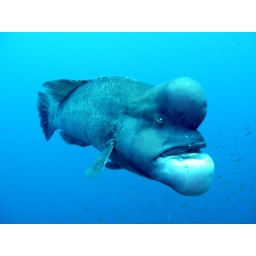
Taken in Sadogashima, Japan August 07'.Only male fish has that big head. He was about 80cm.